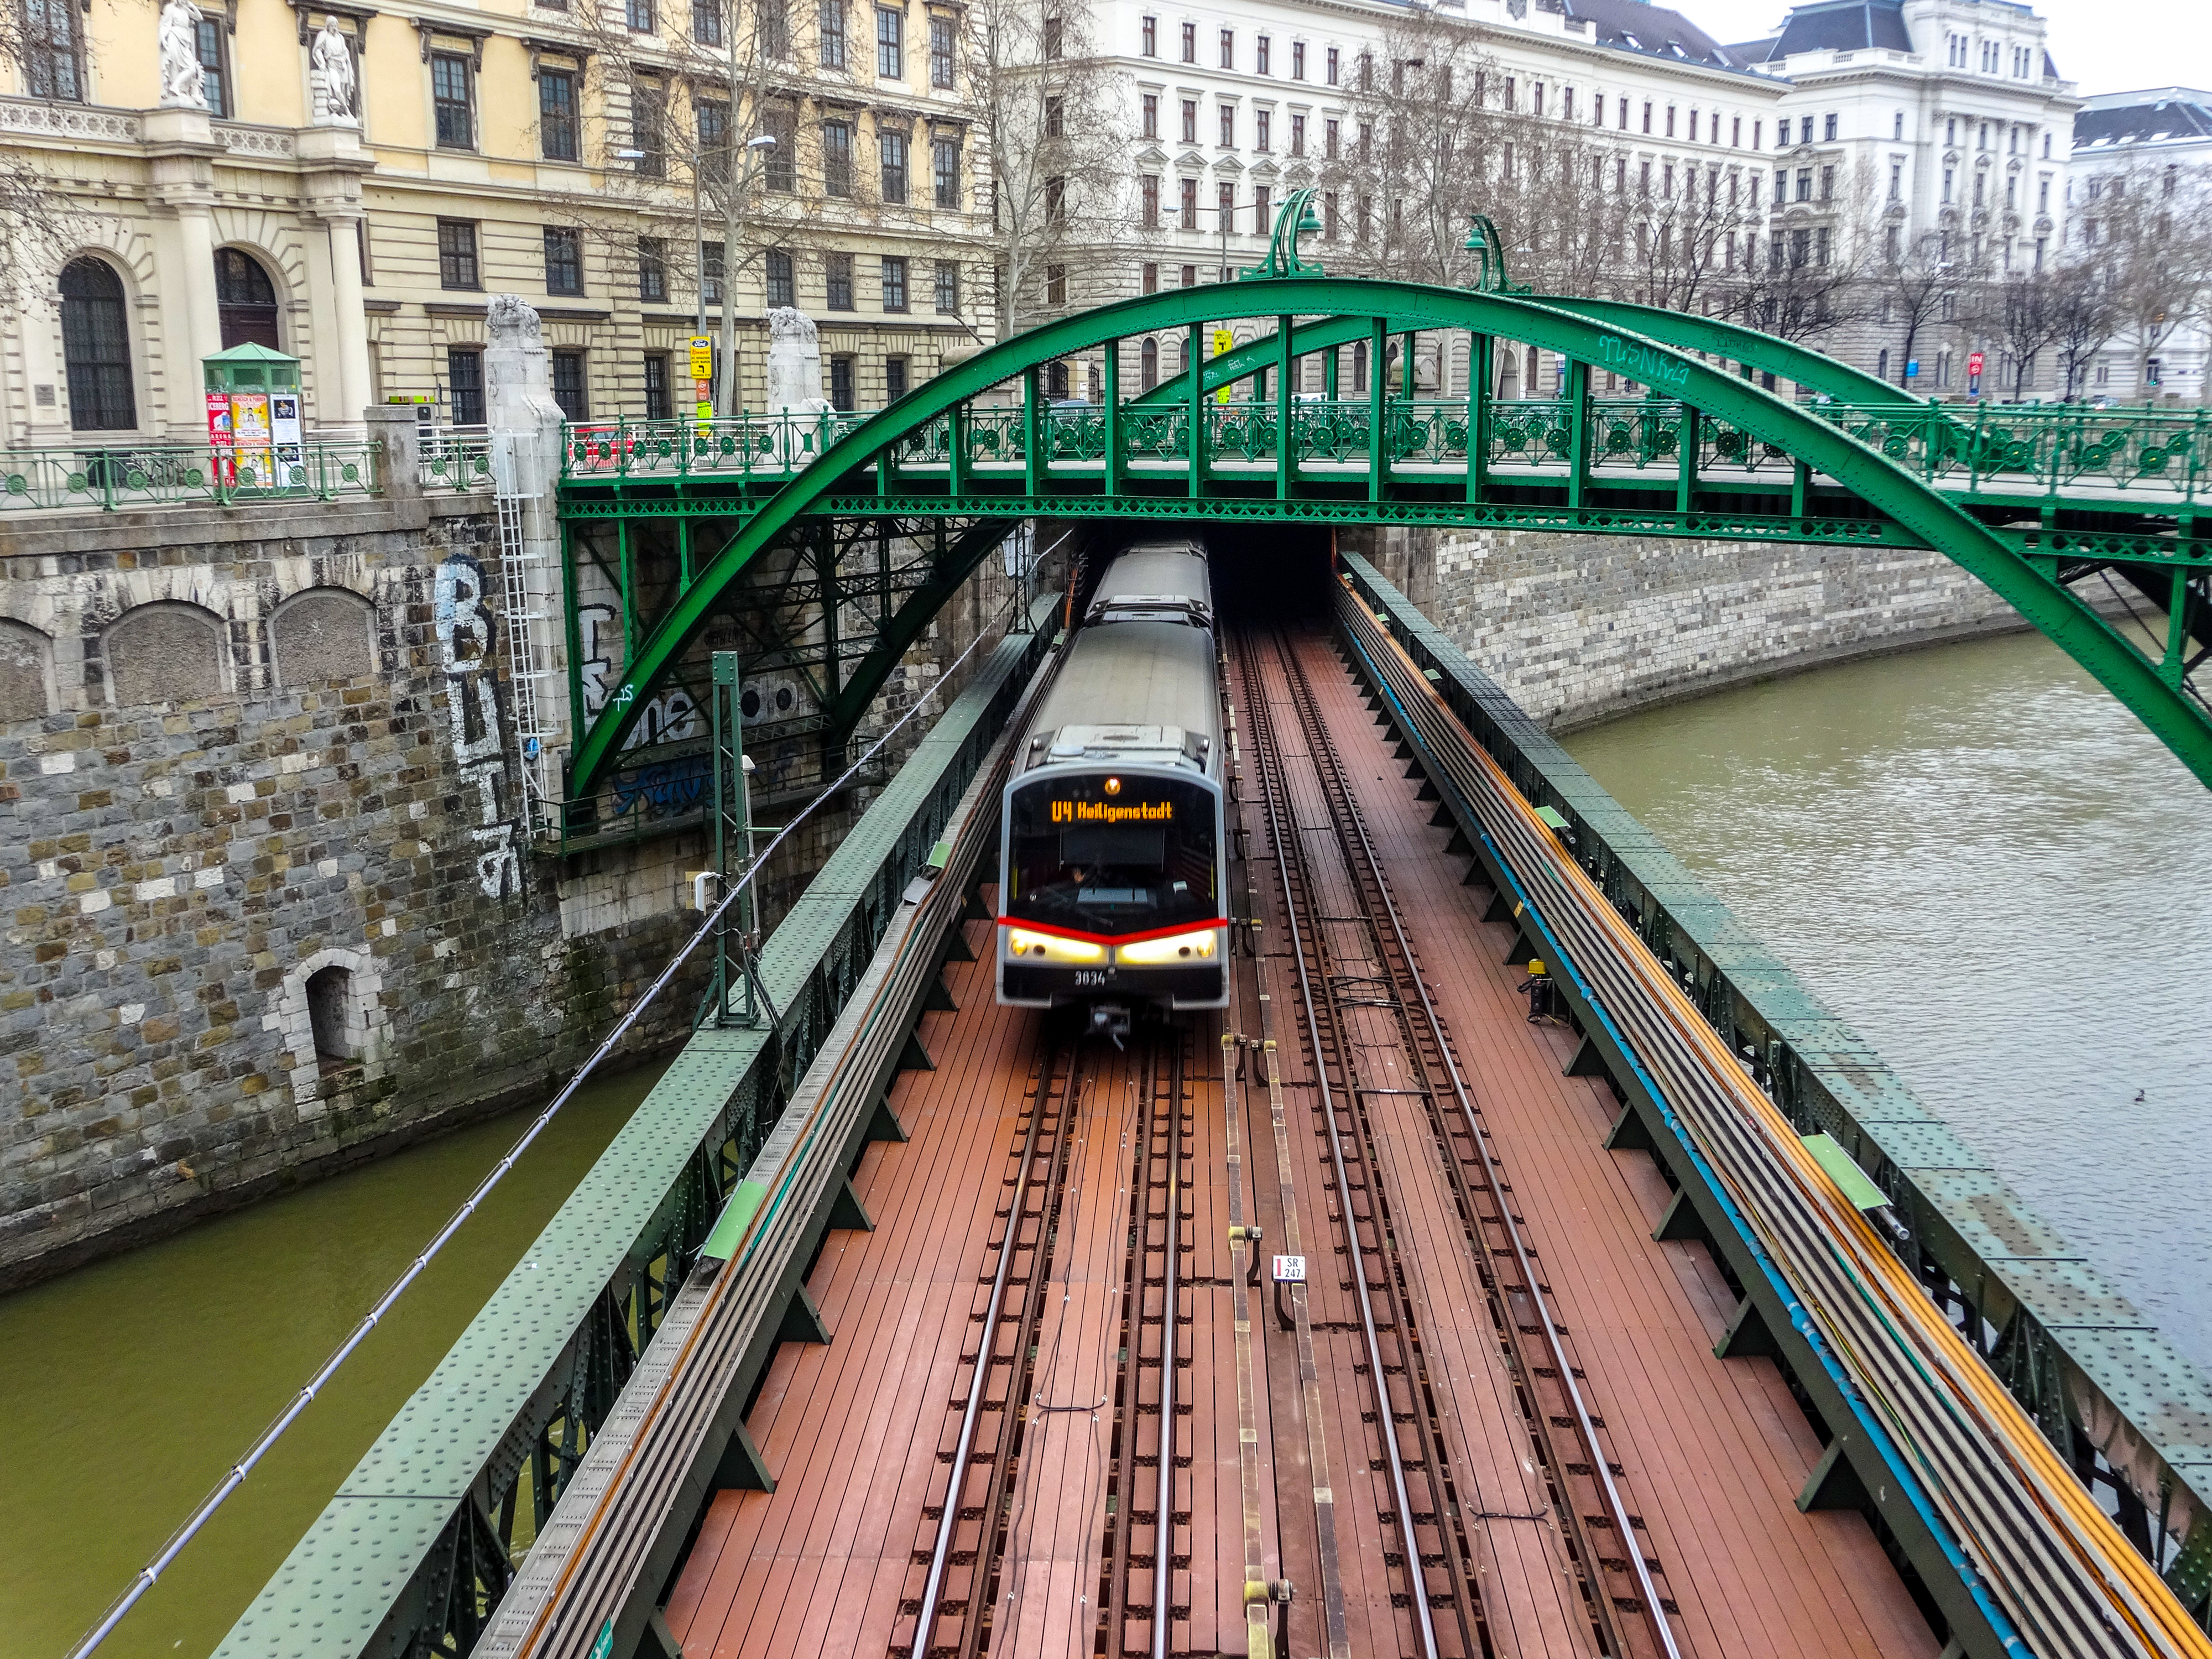
vienna, river, bridges, austria, water, architecture, building, city, tourism, travel, winter, europe, train, metro, subway, zollamtsbrucke, mode of transport, transport, waterway, metropolis, metropolitan area, urban area, channel, public transport, rolling stock, landmark, bridge, arch, canal, thoroughfare, arch bridge, track, railway, nonbuilding structure, railroad car, rolling, locomotive, cityscape, overpass